Enclosure (archaeology)

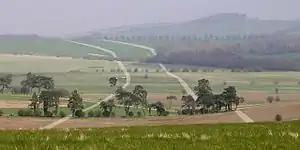
Dorset Cursus route across Wyke down

LiDAR is an aerial tool introduced to archaeology in the 1970s, and in modern times has been used greatly amongst the archaeological community for remote sensing. LiDAR has developed popularity in recent years among the archaeological community. It is able to produce three-dimensional mapping of earthworks and high-resolution topographical data. LiDAR's advantages can be attributed to its flexibility, small laser footprint, non-invasive technology, price, and far-reaching field of view. The most prominent and discussed advantage of LiDAR is its ability to map human impact through identifying cultural features of landscapes. However, LiDAR is restricted in its ability to maintain effectiveness when mapping large areas.